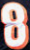
Number: 8